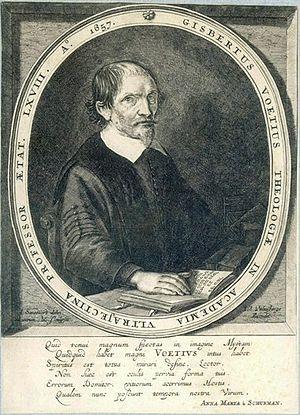
Anna Maria van Schurman, née à Cologne le 5 novembre 1607 et morte à Wieuwerd le 4 mai 1678, est une poétesse, artiste et érudite des Provinces-Unies. Fascinée par Jean de Labadie et attirée par la conception d’une communauté chrétienne de régénérés, Anna Maria van Schurman devint son principal soutien. Après que Labadie, en 1666, eut été appelé à l'église wallonne de Middelbourg, elle voyageait régulièrement en Zélande, accompagnée de quelques amis, pour y assister à ses prédications et exercices religieux.